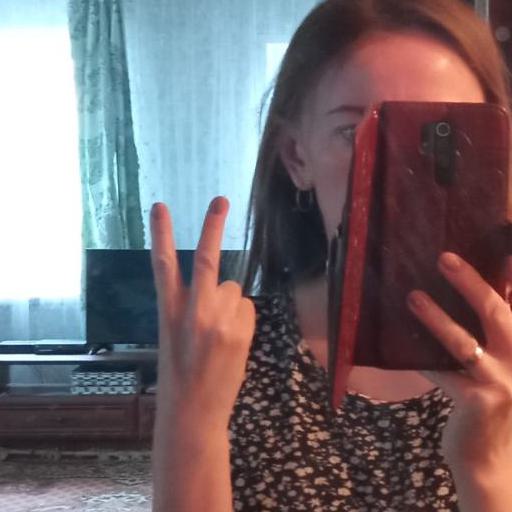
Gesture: peace_inverted